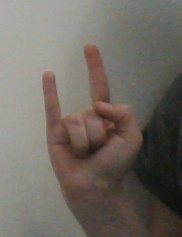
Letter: la